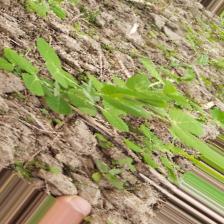
Label: Normal